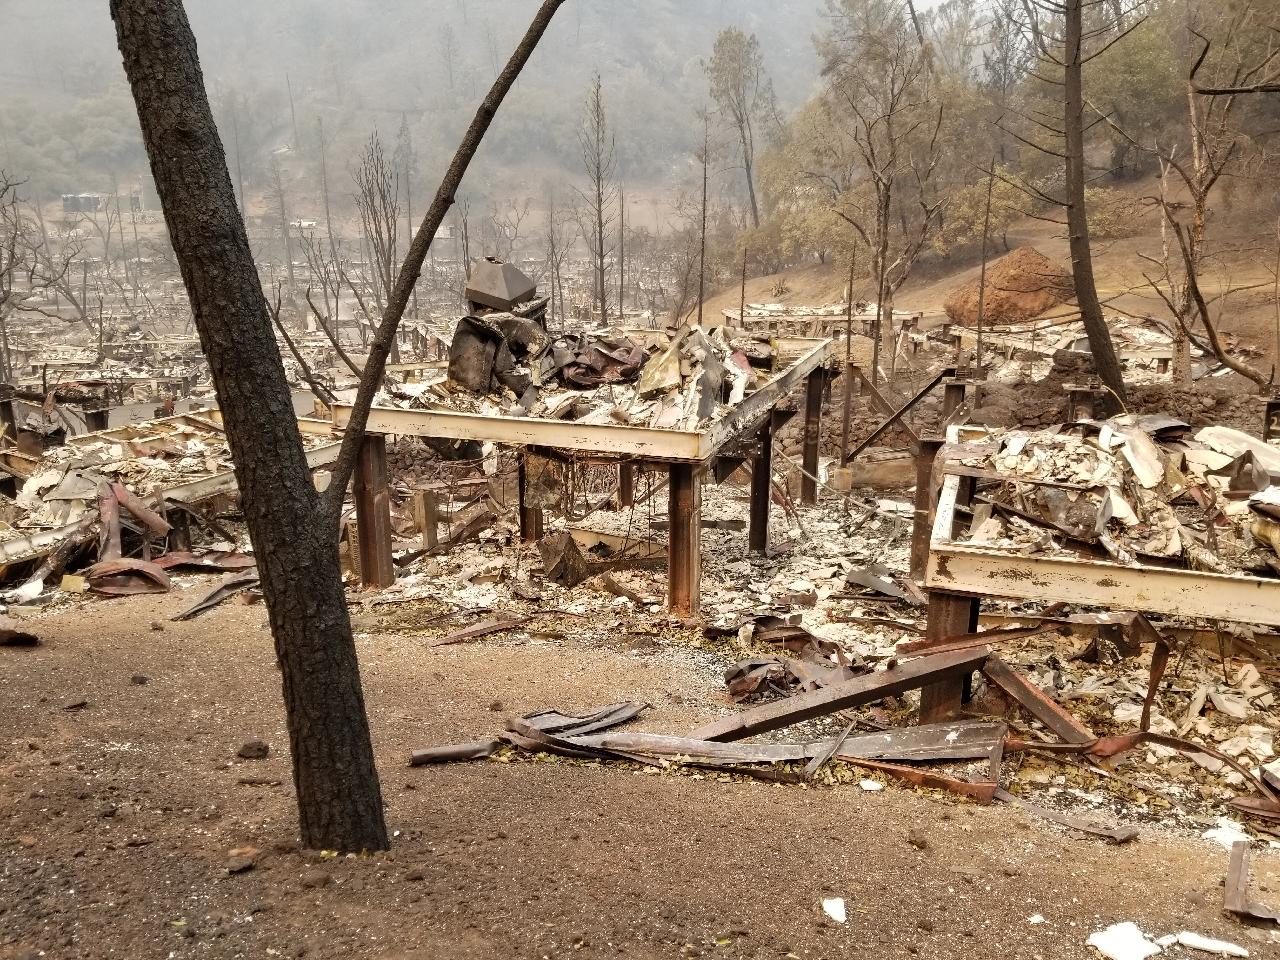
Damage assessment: destroyed